Rochester, New York

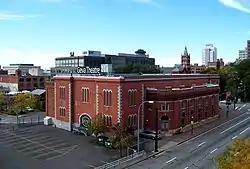
Geva Theatre Center in downtown Rochester

In 2020, there were 91,500 households, of which 18.8% were married couples living together, 9.9% were unmarried co-habitating couples, 42.3% had a female householder with no partner present, and 29.0% had a male householder with no partner present. Of all households, 41.3% were made up of individuals, 25.3% had children under 18 living with them, and 9.2% had someone living alone 65 or older. 33.1% of housing units were owner-occupied, and 66.9% were rented. The age distribution was 18.8% under 18, 15.4% from 18 to 24, 30.8% from 25 to 44, 22.6% from 45 to 64, and 12.4% who were 65 or older. The median age was 32.9. For every 100 females, there were 93.6 males.